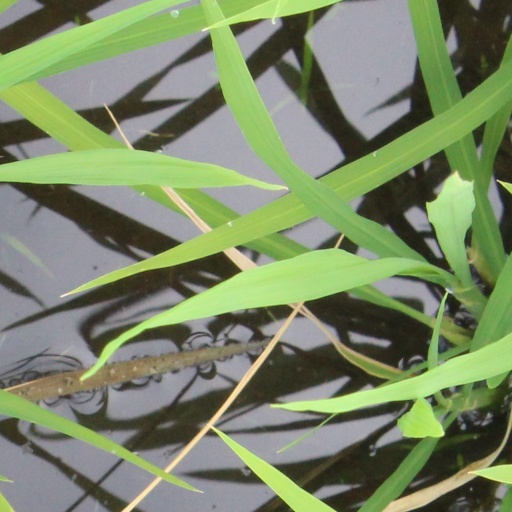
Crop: rice